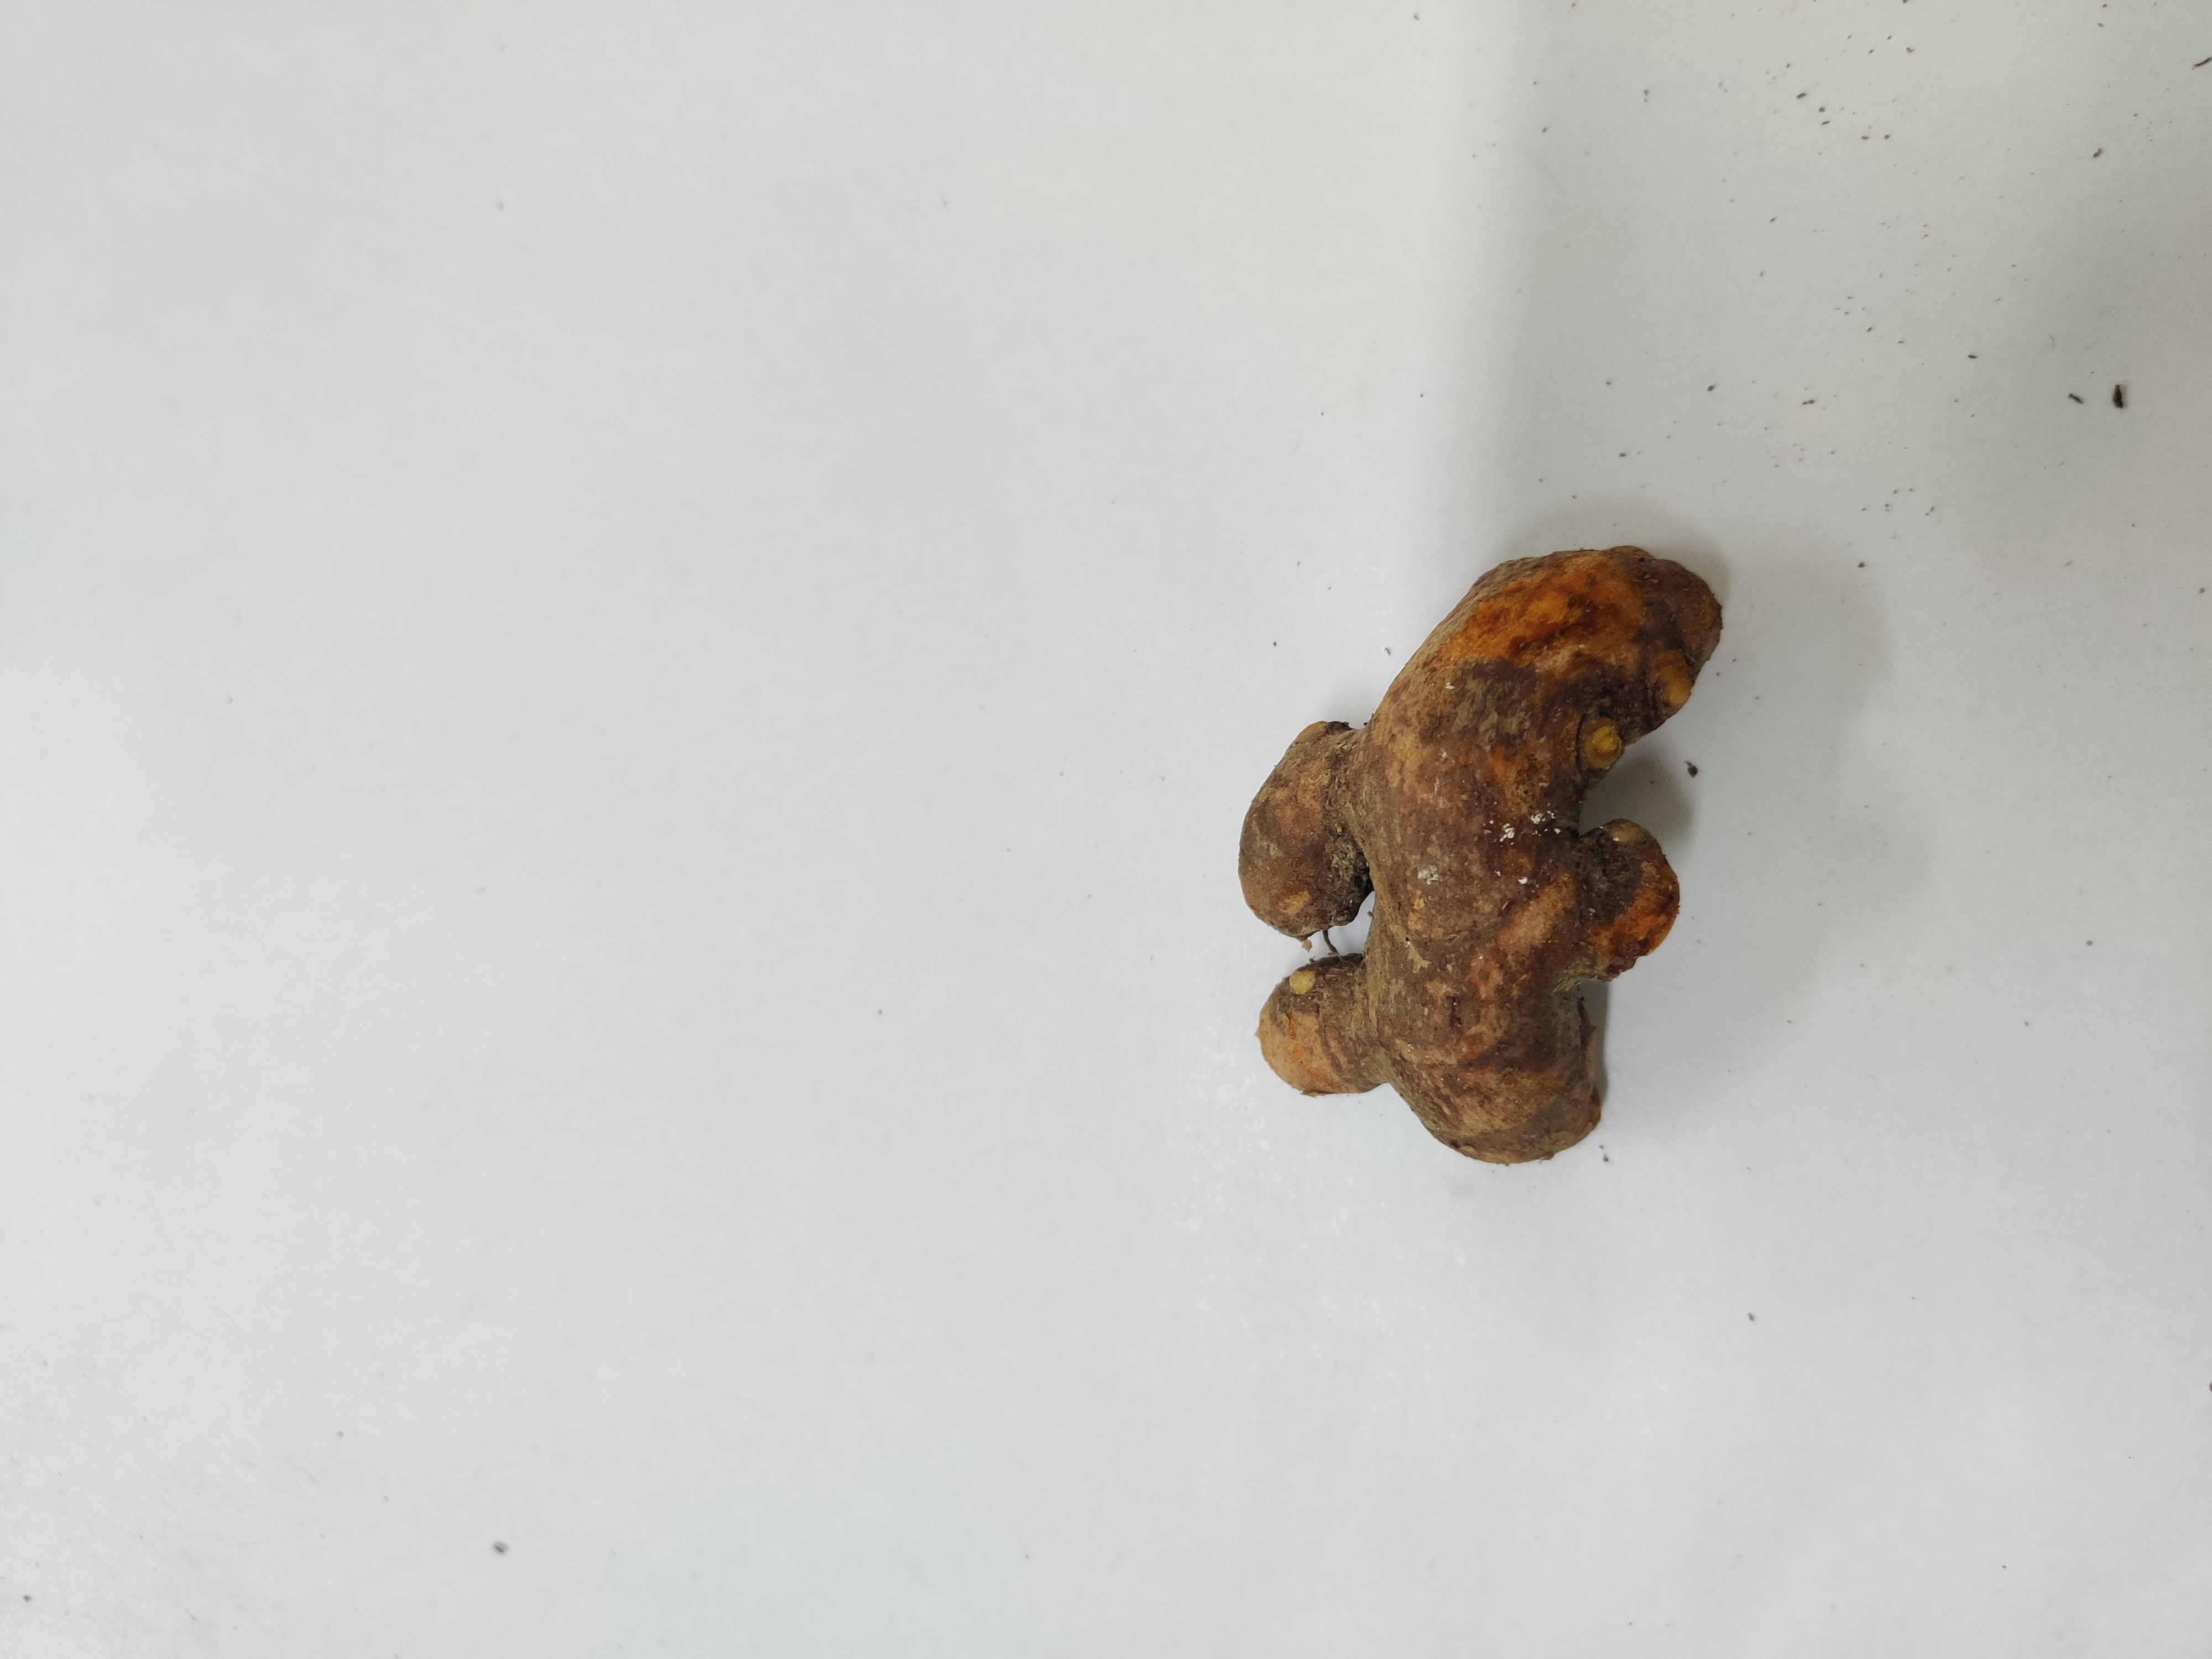
Crop: Turmeric
Condition: Damaged